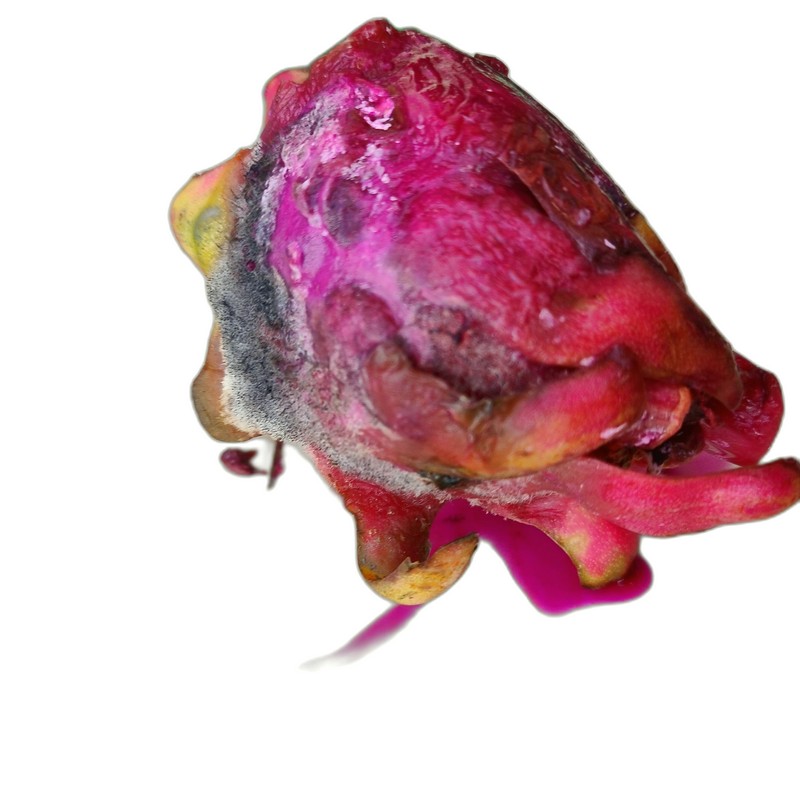
Label: Defect Dragon Fruit